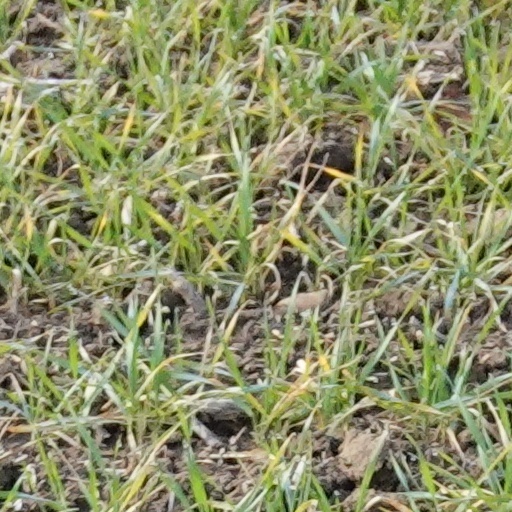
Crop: wheat